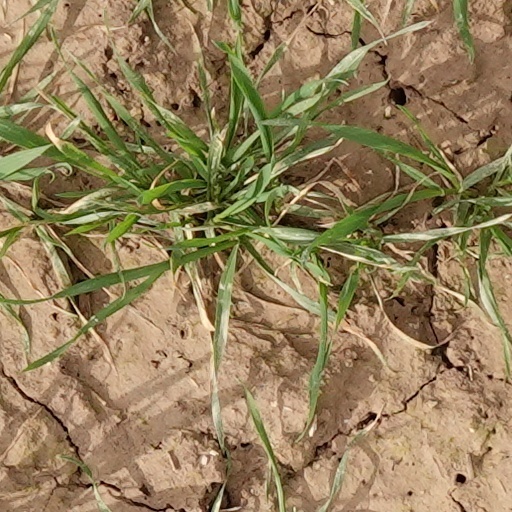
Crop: wheat